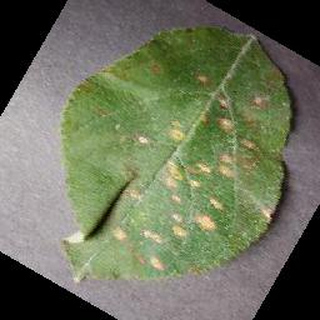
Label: apple_cedar_apple_rust